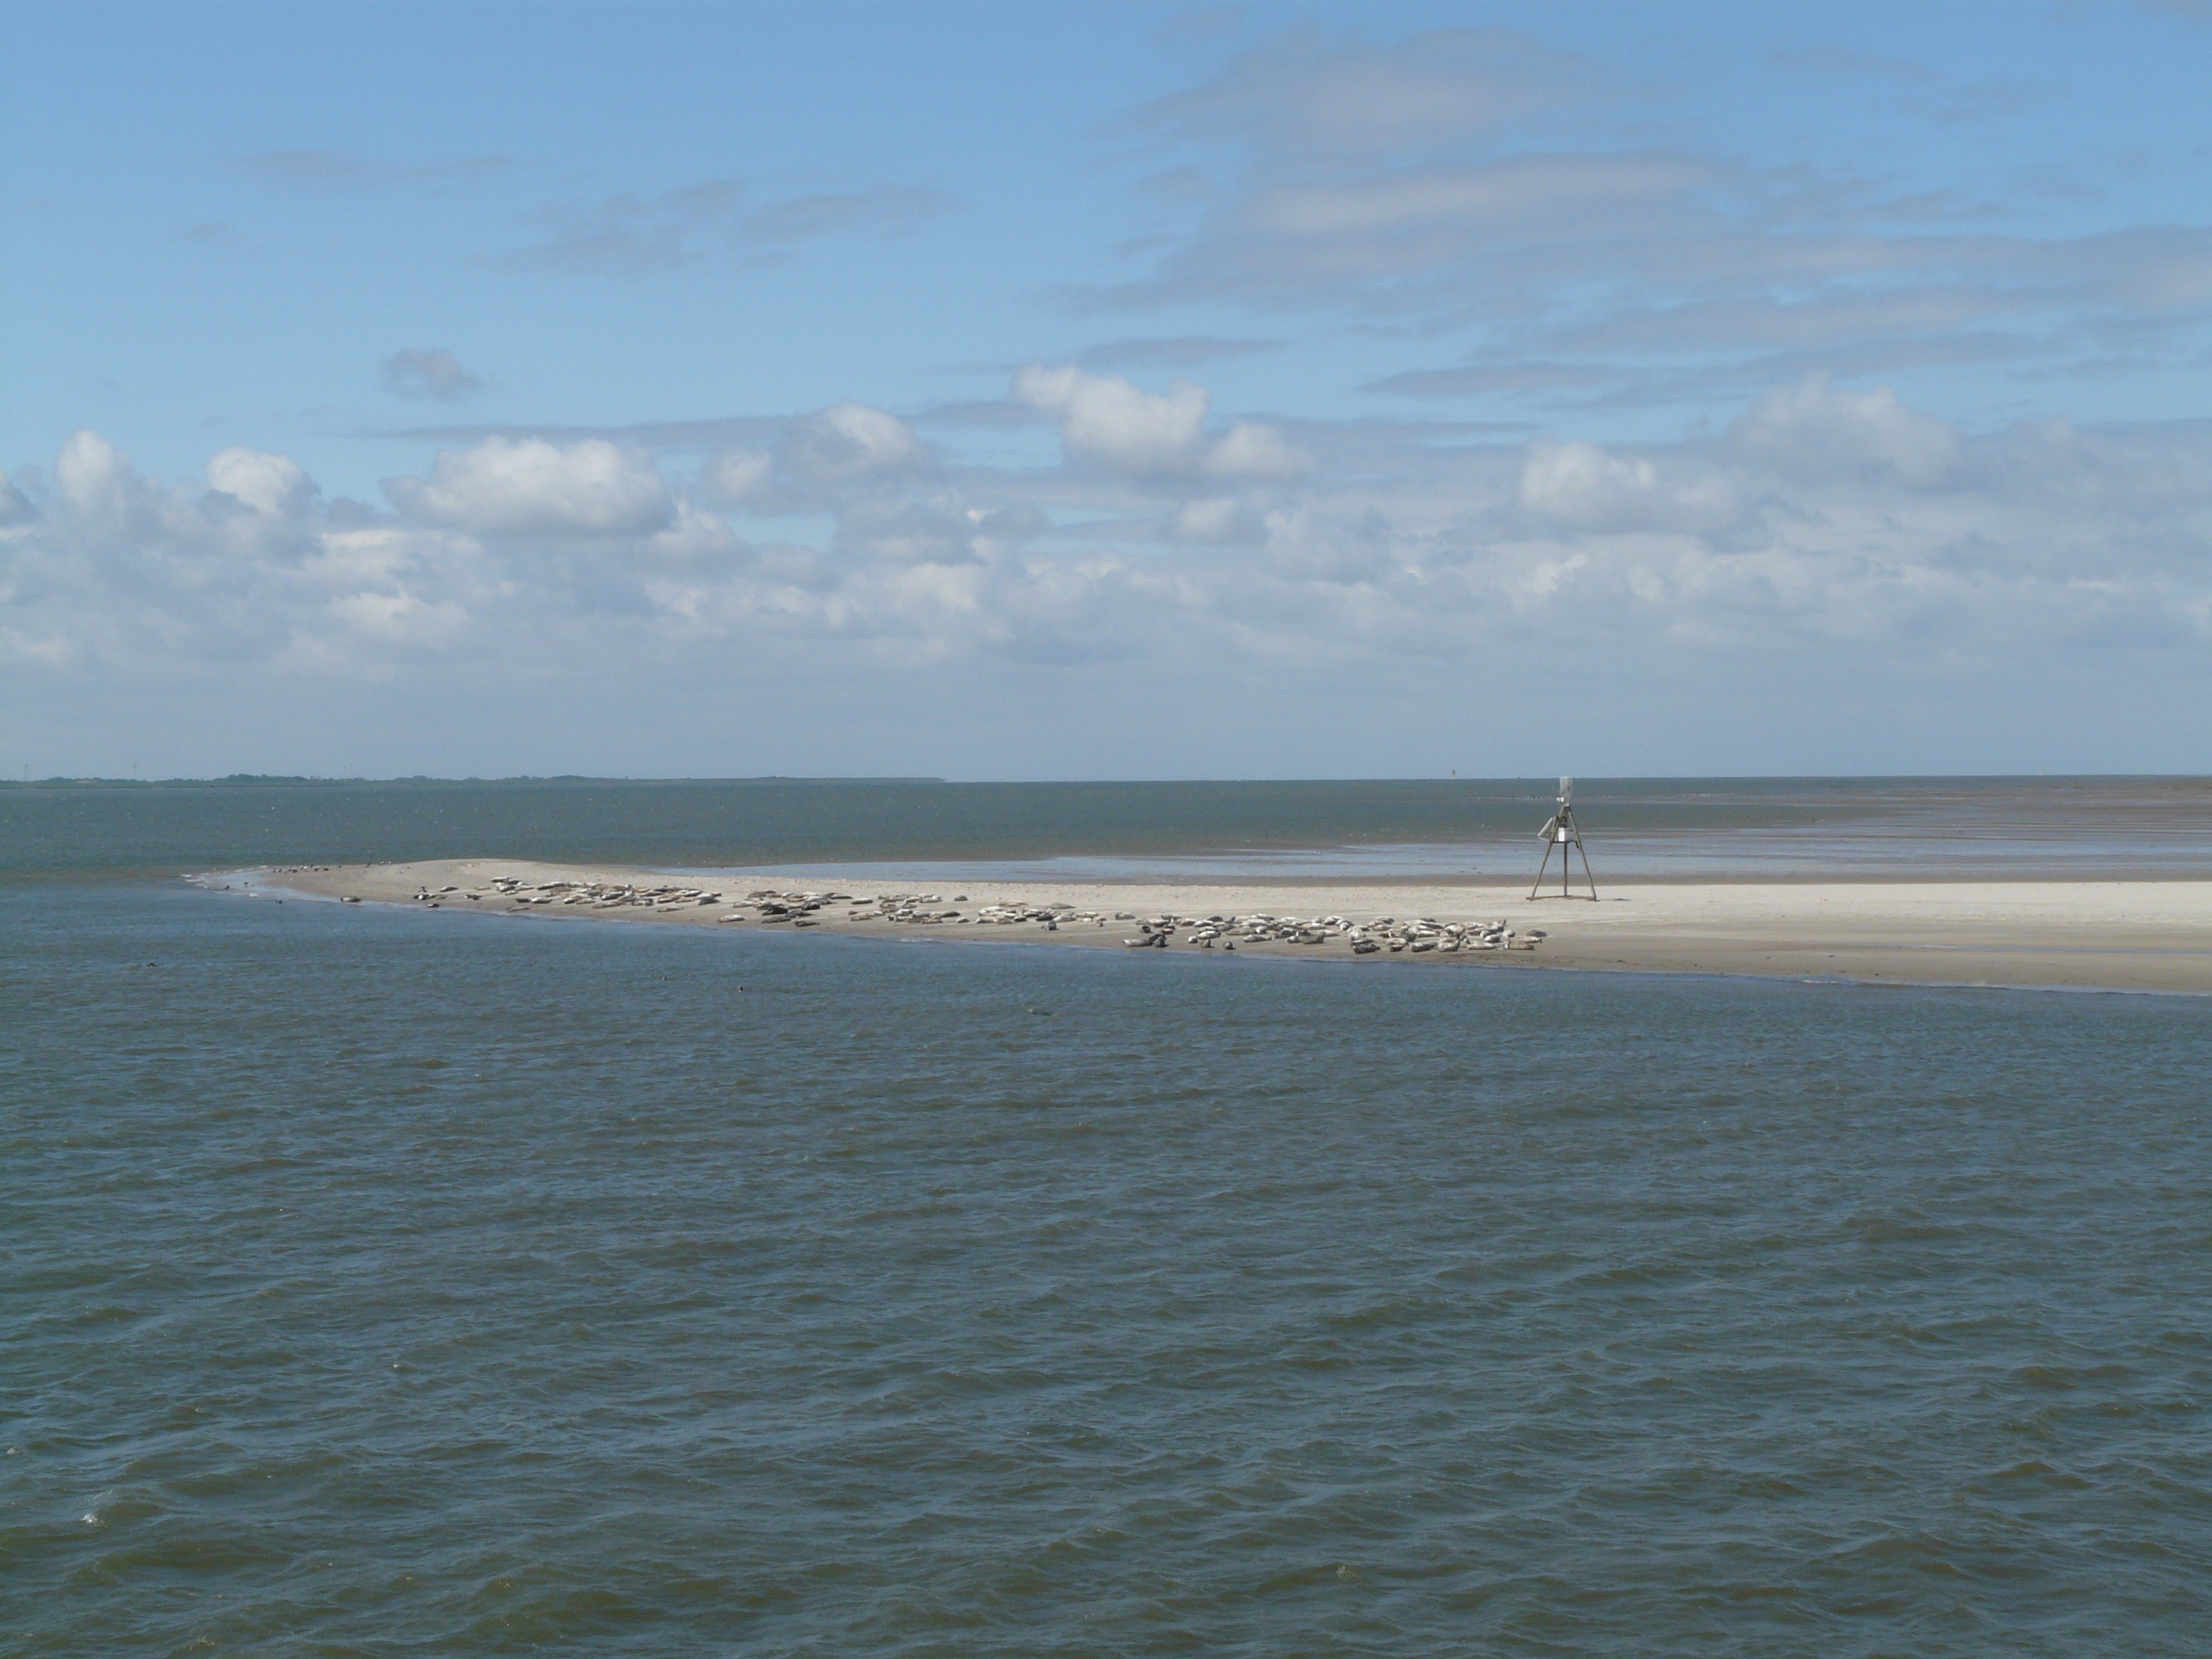
beach, sea, coast, water, sand, ocean, horizon, shore, wave, vehicle, tower, bay, island, body of water, crawl, seals, breakwater, north sea, cape, baltrum, phoca vitulina, wind wave